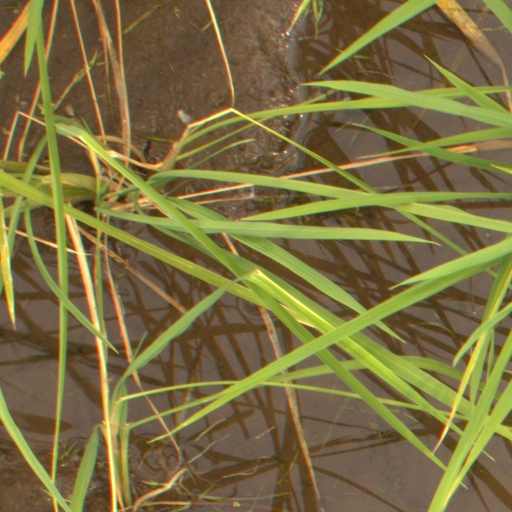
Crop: rice